History of Castel Goffredo

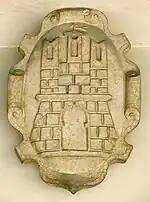
Coat of arms of the city at its entrance

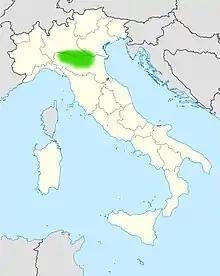
Area of maximum spread of Terramare (shown in green)

On the origin of the toponym composed of "castrum" (fortification) and an unspecified "Goffredo" (from the Germanic "Gottfried" meaning "peace of God"), there are several hypotheses. Many scholars have tried to find its precise meaning.